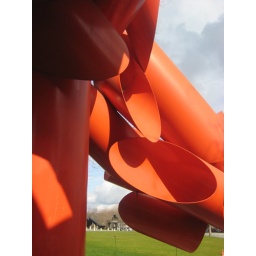
orange tubes in the sky